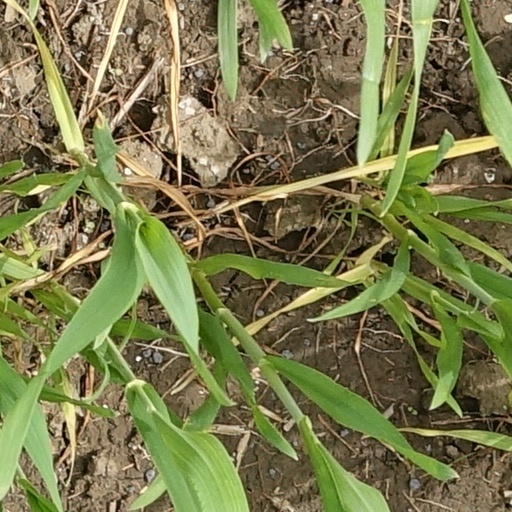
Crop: wheat